Runwell

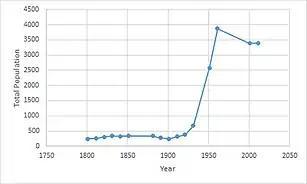

Runwell Community Primary School and St Mary's Church are located in Runwell. Runwell Hospital was closed in 2010 and partially demolished in 2012. The site is being transformed into a housing estate to be called St Luke's Park (the hospital chapel had been dedicated to St Luke), consisting of around 580 new homes as well as non-residential space. The village also has a Pre-school and two pubs; the Quart pot and Toby Carvery Runwell. The closest train station to Runwell is Wickford railway station and the number 15 bus runs from Runwell to Basildon.